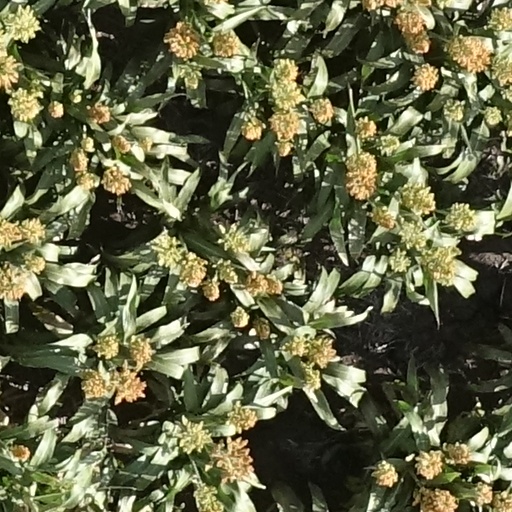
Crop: sorghum